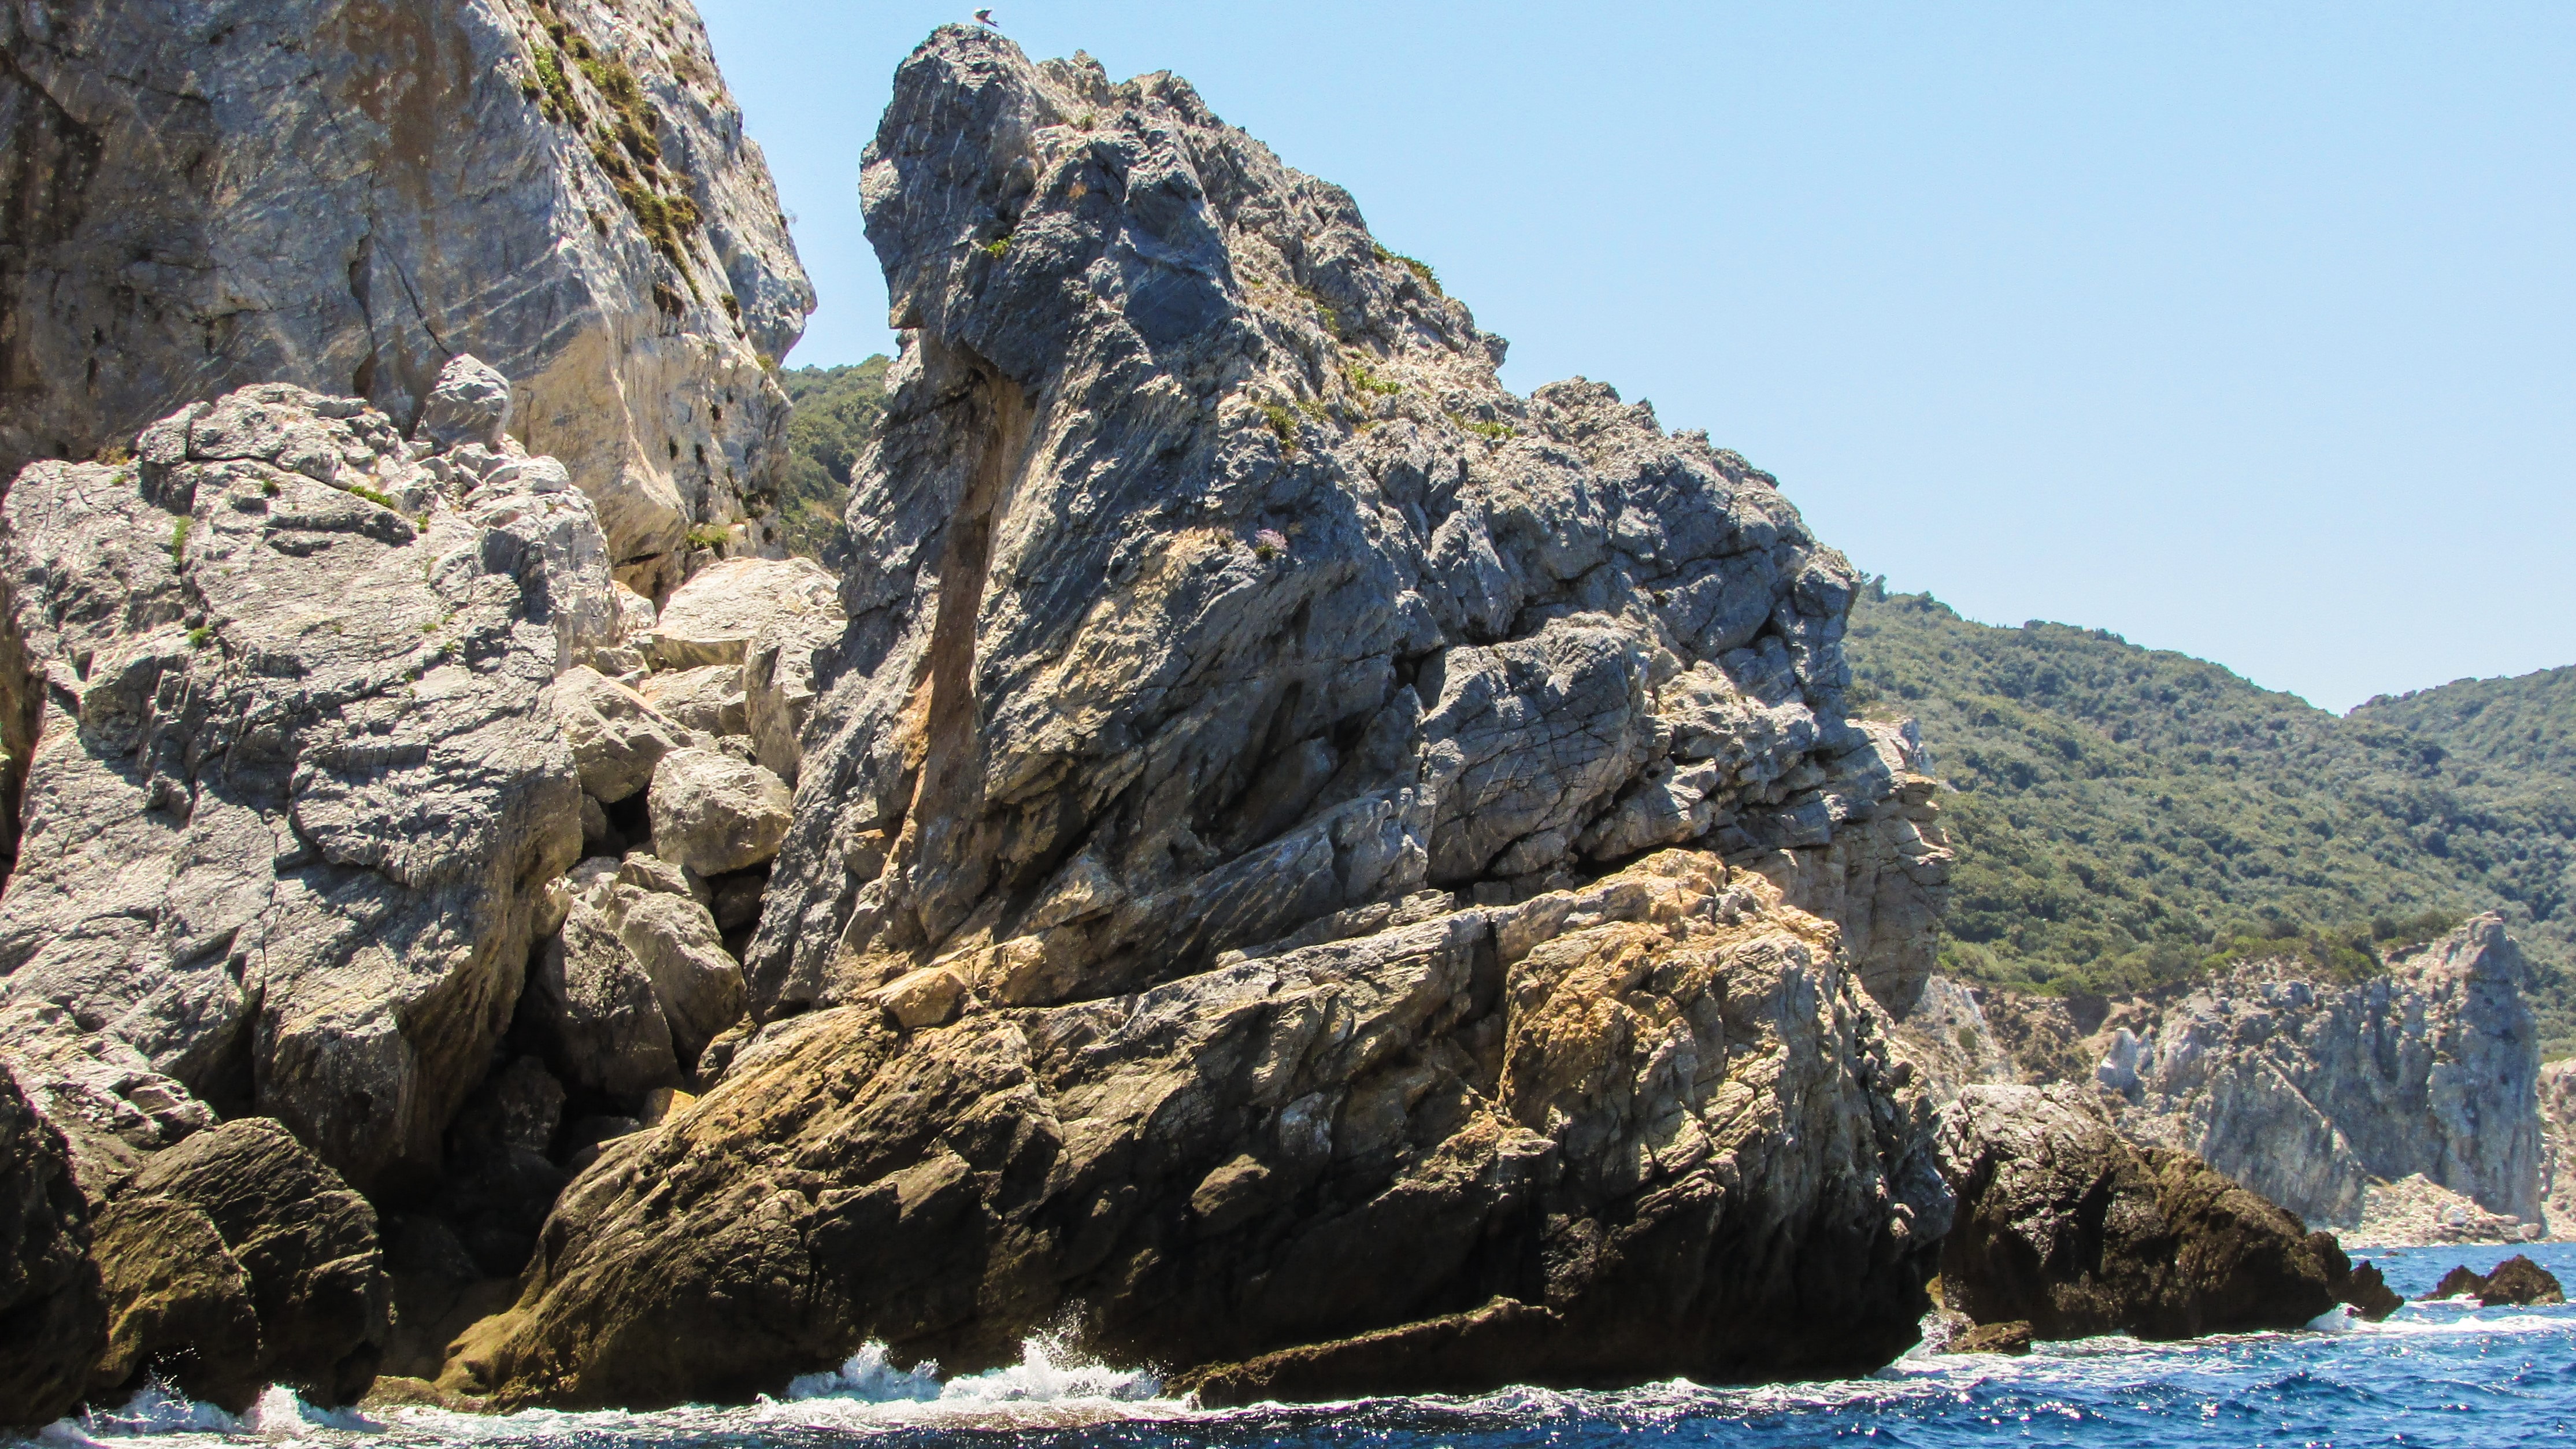
landscape, sea, coast, nature, rock, wilderness, mountain, mountain range, formation, cliff, wild, mediterranean, island, terrain, material, ridge, geology, cliffs, badlands, boulder, greece, cape, wadi, skiathos, landform, geographical feature, mountainous landforms